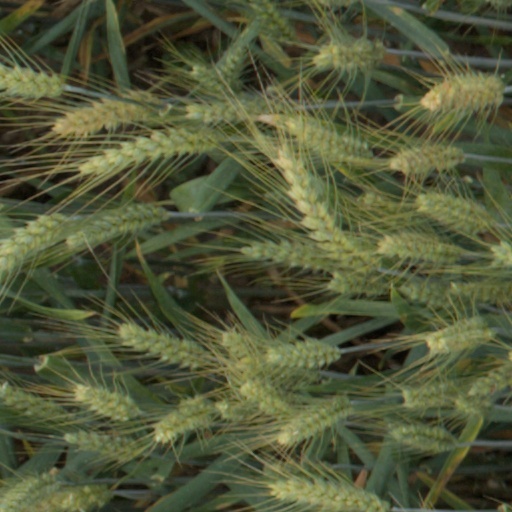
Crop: wheat